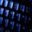
Label: keyboard